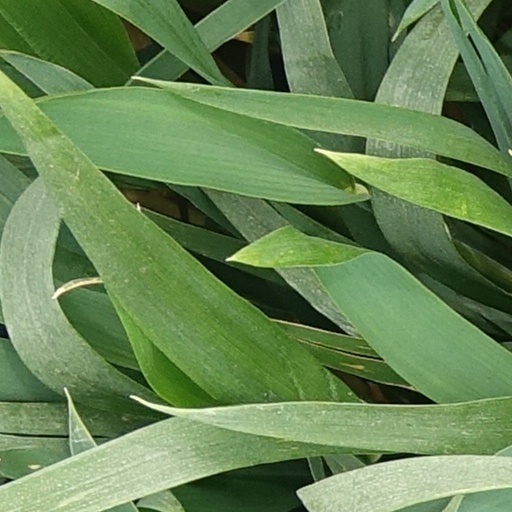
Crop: wheat